Knight's Spider Web Farm

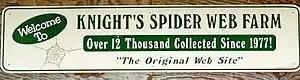
Sign at the farm

Knight's Spider Web Farm is an art studio, retail outlet and residence located in Williamstown, Vermont. The farm was started by Will Knight in 1978 when he decided to use spider webs to produce art. The finished artwork uses whole spider webs as a form of textile art over painted or stained wood. He referred to his farm as "The Original Web Site". Will Knight died on June 12, 2017, but his family continues his work at the farm.